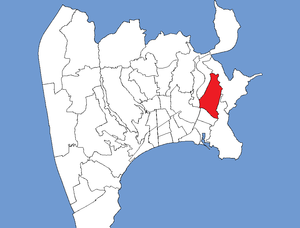
Cet article établit la liste des quartiers de Nice.